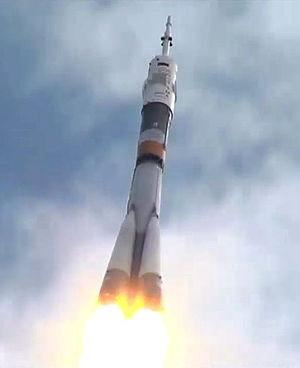
Soyouz TMA-05M est une mission spatiale dont le lancement a eu lieu le 15 juillet 2012 depuis le Cosmodrome de Baikonour, et le retour sur terre le 19 novembre 2012. Elle transporte trois membres de l'Expédition 32 vers la station spatiale internationale. Il s'agit du 115ᵉ vol d'un vaisseau Soyouz depuis le premier en 1967. Le lancement correspond également avec le 37ᵉ anniversaire du projet test Apollo-Soyouz.